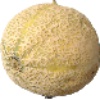
Label: cantaloupe